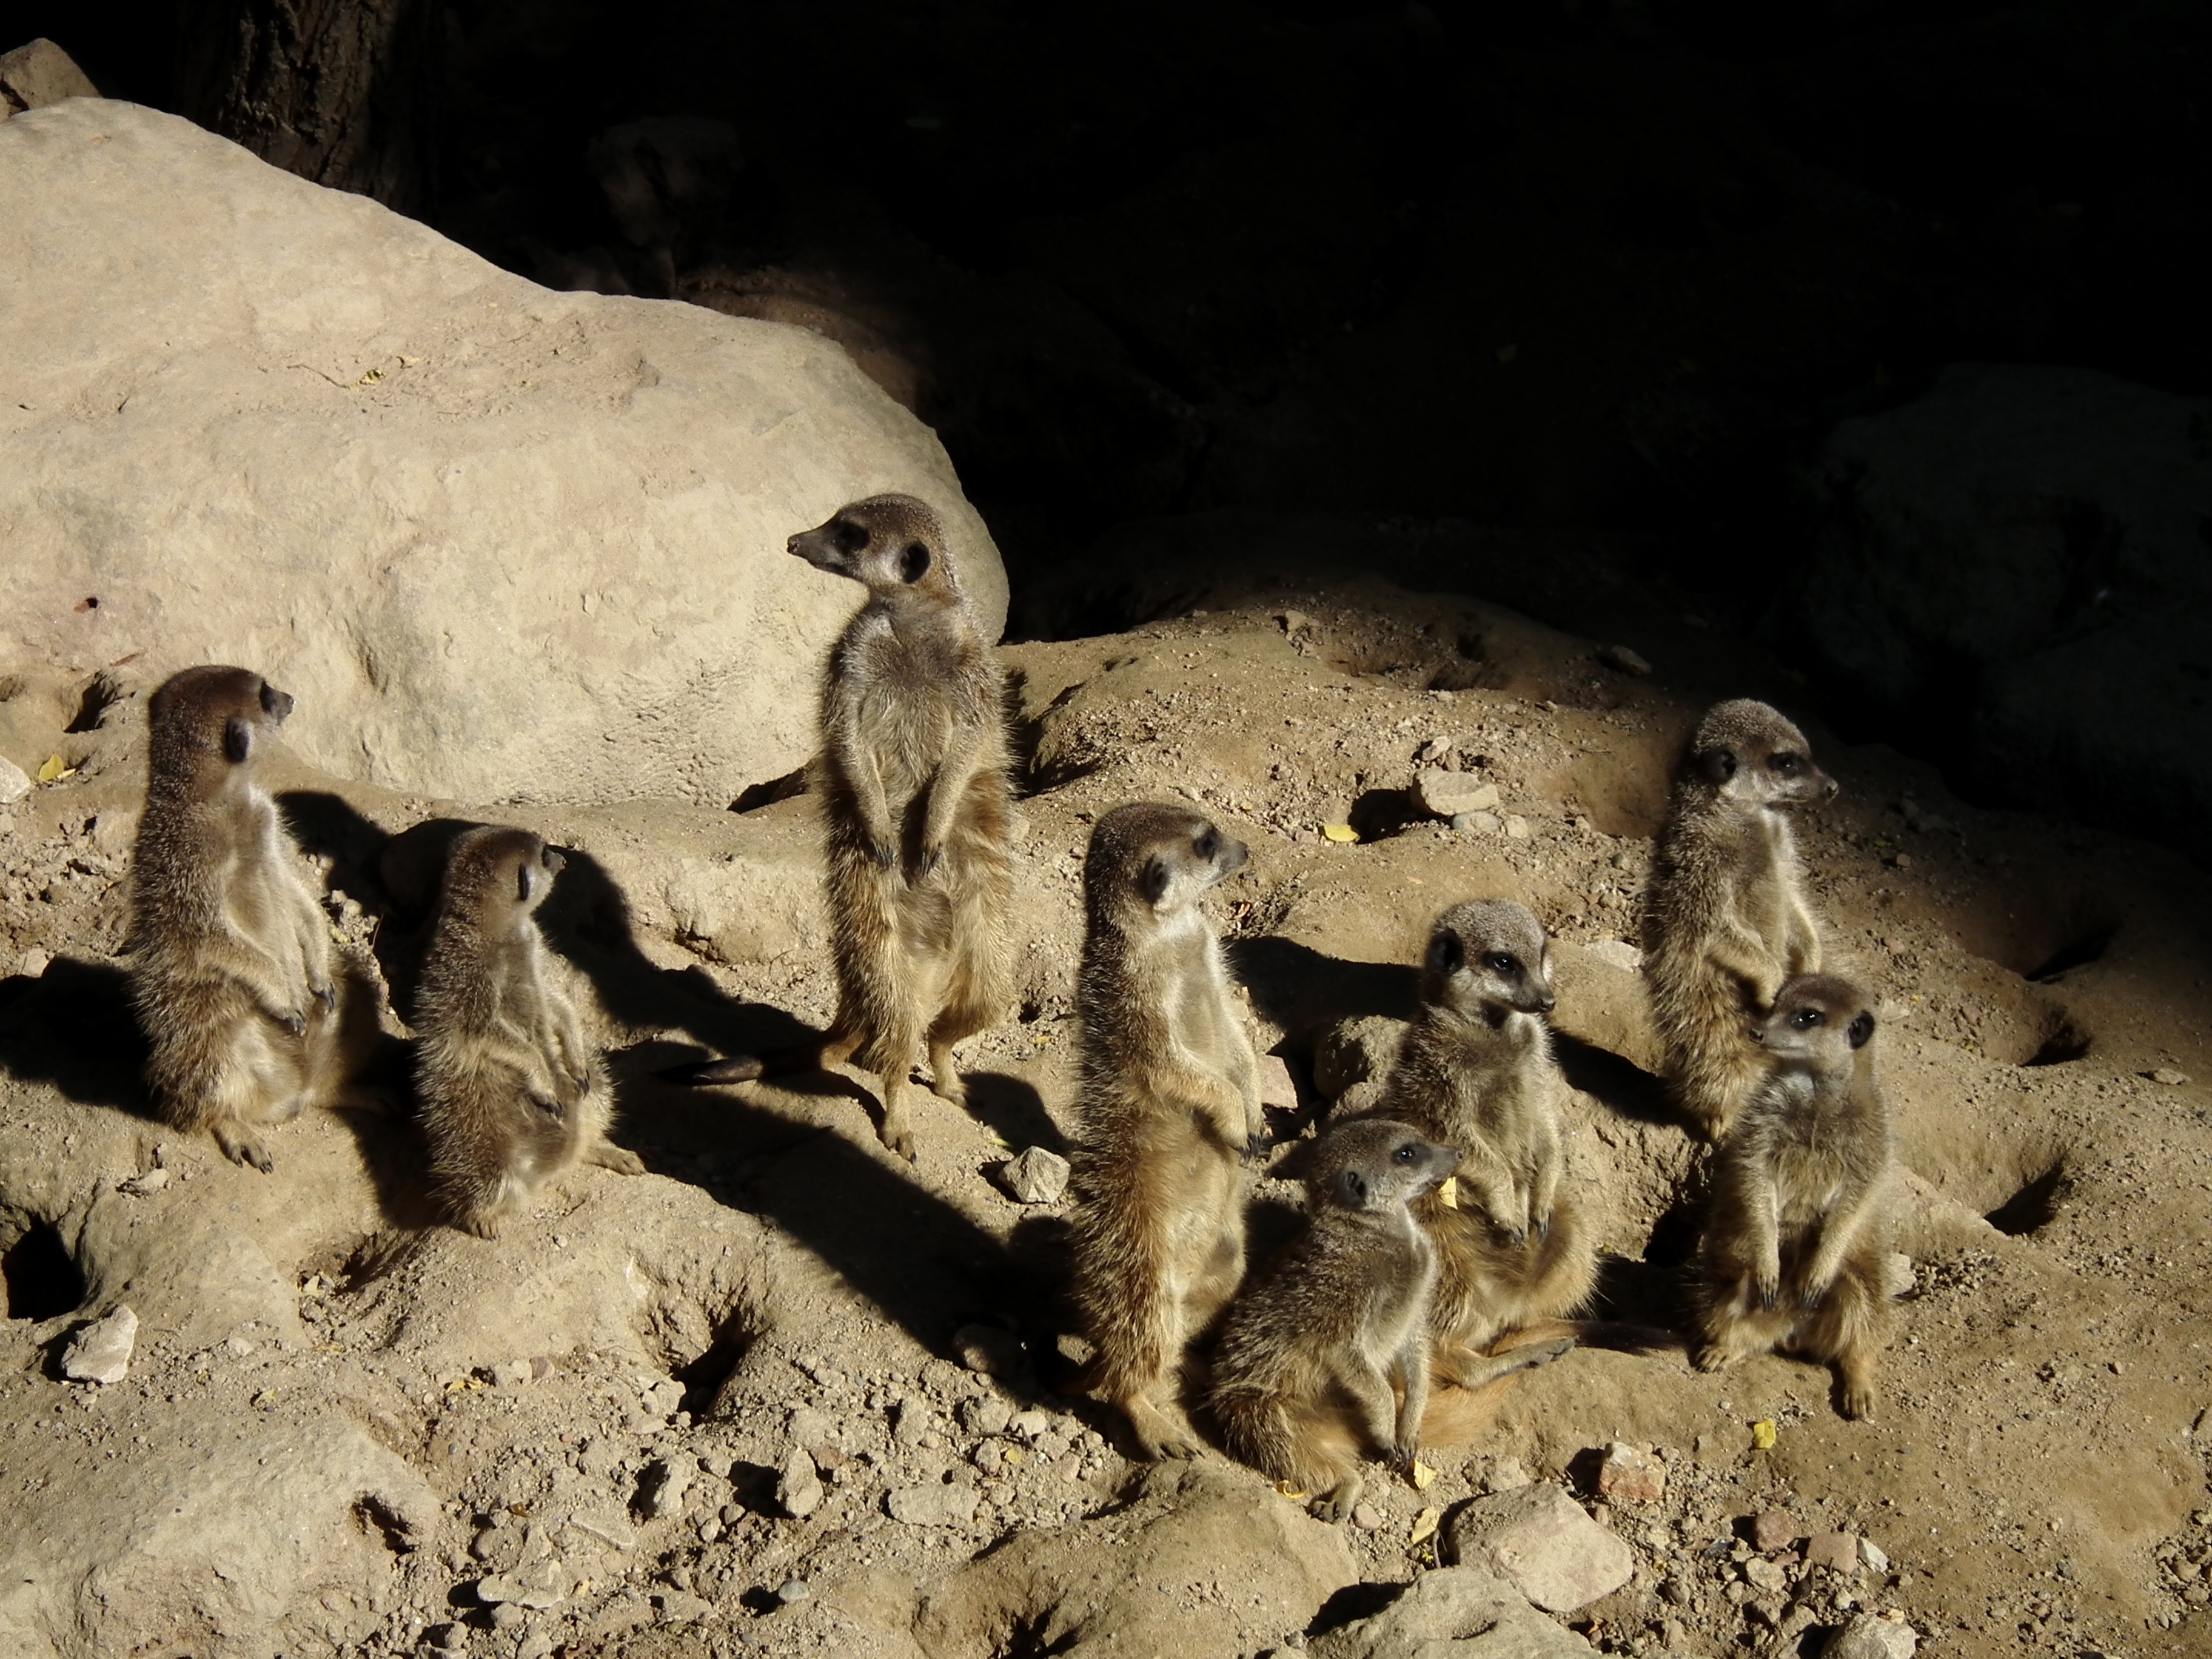
group, sweet, cute, wildlife, fauna, meerkat, pack, ancient history